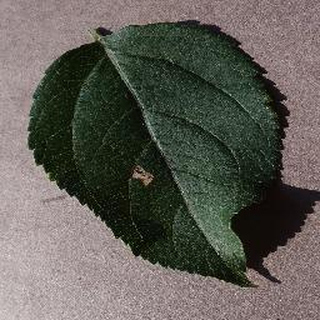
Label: healthy_apple